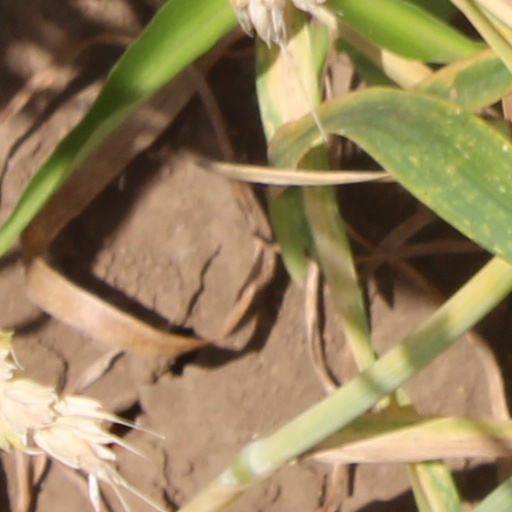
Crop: wheat